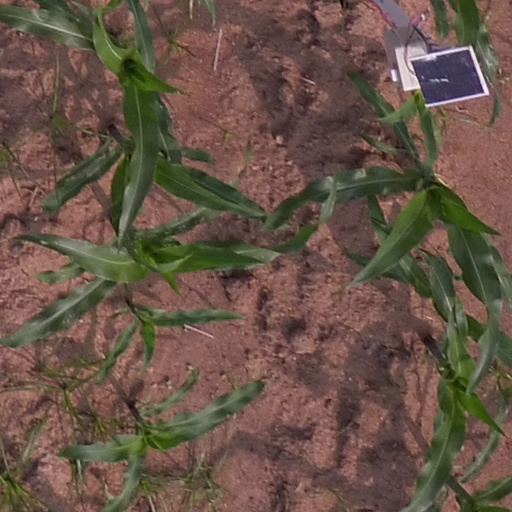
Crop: maize; corn